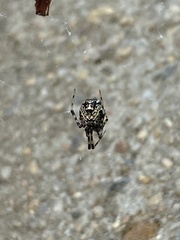
Species: Parasteatoda_tepidariorum